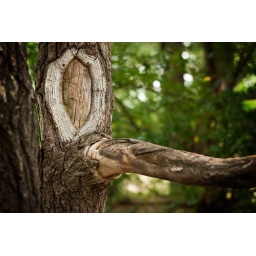
This is a neat tree by our house